Coldplay

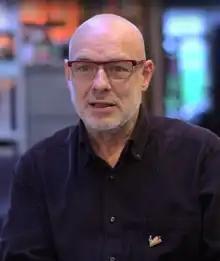
Brian Eno influenced Coldplay's ambient and electronica sound

"Music of the Spheres" went number one the UK Albums Chart with 101,045 units sold, becoming the fastest-selling record in the country since Ed Sheeran's "No.6 Collaborations Project" (2019). It debuted at number four on the US "Billboard" 200 chart, and reached the top on both the Top Alternative Albums and the Top Rock Albums charts. On 14 October 2021, Coldplay announced the Music of the Spheres World Tour, which began in San José's Estadio Nacional de Costa Rica on 18 March 2022 and visited over 40 countries.